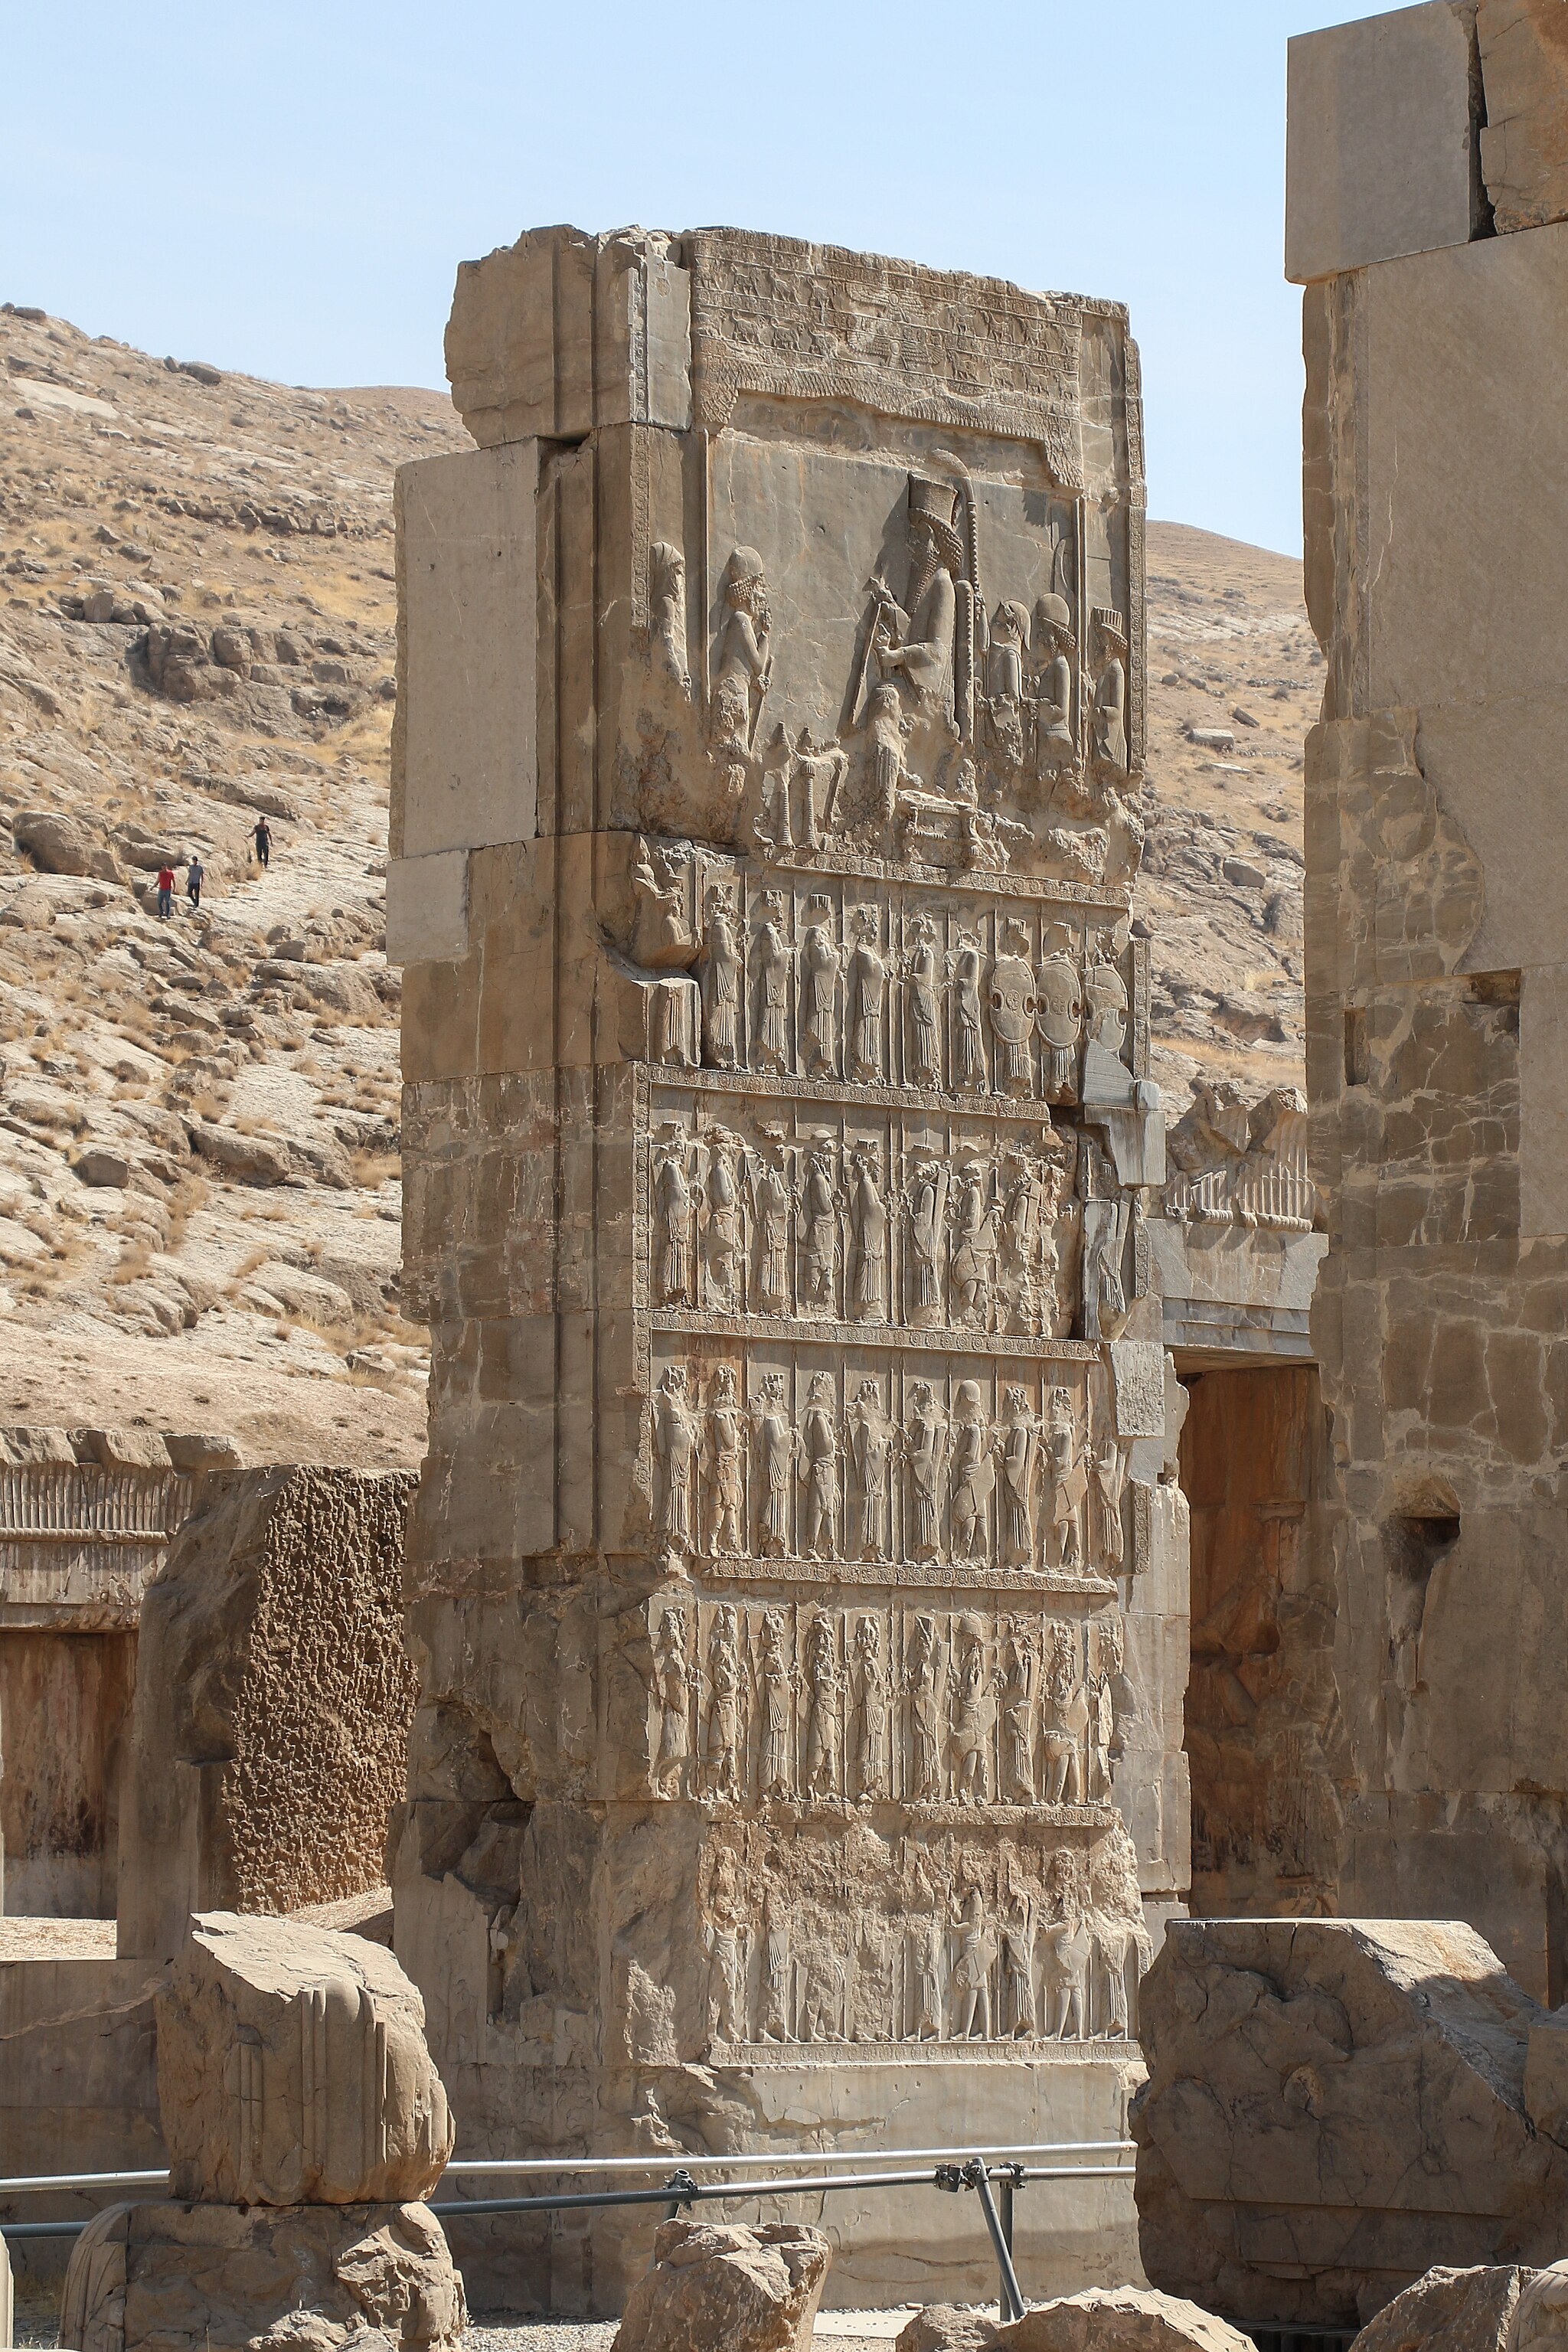
Title: Persepolis, Iran 10
Description: Hall of hundred columns, Persepolis, Iran
Date: 2016-10-27
Categories: GFDL, License migration redundant, CC-BY-SA-4.0,3.0,2.5,2.0,1.0, Self-published work, Iran photographs taken on 2016-10-27, October 2016 in Iran, Files with coordinates missing SDC location of creation, 2016 in Persepolis, Northern portals of Hall of hundred columns